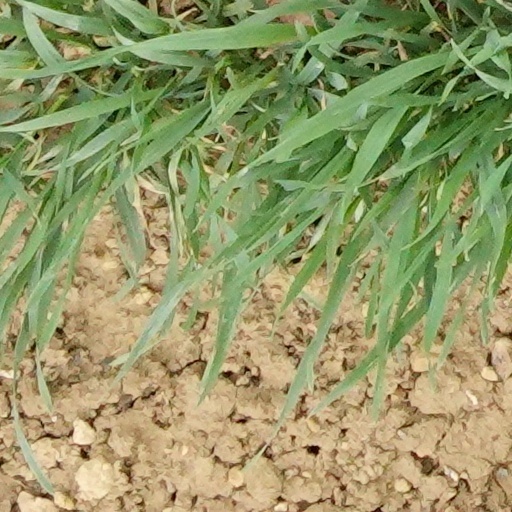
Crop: wheat